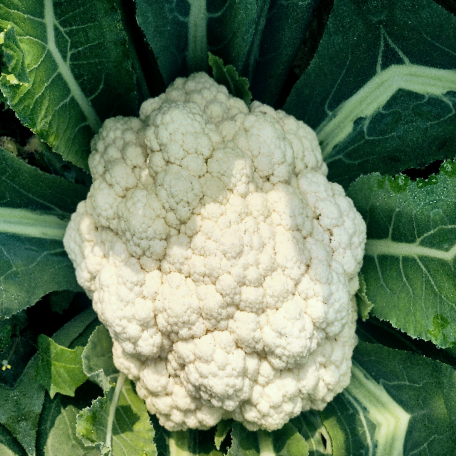
Label: Disease Free